Leveson Inquiry

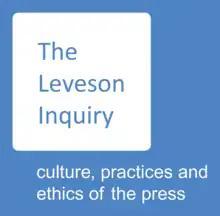
Logo of the Leveson Inquiry

The Leveson Inquiry was a judicial public inquiry into the culture, practices, and ethics of the British press following the News International phone hacking scandal, chaired by Lord Justice Leveson, who was appointed in July 2011. A series of public hearings were held throughout 2011 and 2012. The Inquiry published the Leveson Report in November 2012, which reviewed the general culture and ethics of the British media, and made recommendations for a new, independent body to replace the existing Press Complaints Commission, which would have to be recognised by the state through new laws. Prime Minister David Cameron, under whose direction the inquiry had been established, said that he welcomed many of the findings, but declined to enact the requisite legislation. Part 2 of the inquiry was to be delayed until after criminal prosecutions regarding events at the "News of the World", but the Conservative Party's 2017 manifesto stated that the second part of the inquiry would be dropped entirely, and this was confirmed by Culture Secretary Matt Hancock in a statement to the House of Commons on 1 March 2018.